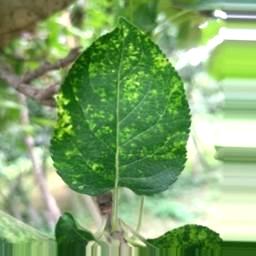
Label: Apple_Mosaic